Fuso (company)

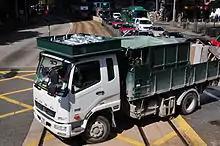
Fuso Fighter in Hong Kong, 2013

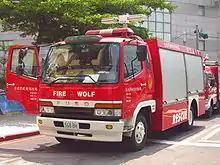
Fuso FK fire engine

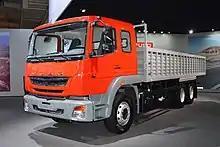
Fuso FJ rigid truck, made in India, at the International Motor Show 2014 in Hanover, Germany

The Mitsubishi Fuso Aero Star diesel-electric bus is being tested in Japan. According to the company, it can reduce fuel consumption by as much as 30%. The Aero Star uses a series hybrid drive, where its diesel engine drives an electric generator to recharge lithium-ion batteries connected to the two electric motors with a combined output of 158 kW, which propel the vehicle. Series hybrids are efficient on urban buses. Opposed to the buses the Mitsubishi Fuso Canter Eco Hybrid uses a parallel hybrid system with an electric Motor-generator on the transmission input shaft. This system maintains better efficiency gains at higher speeds.